Lawnswood

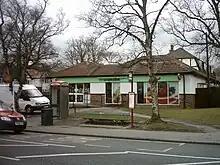
Lawnswood Co-op and Post Office

Lawnswood has most of its amenities on the western side of Otley Road. Lawnswood School lies on the Leeds Outer Ring Road. Along Otley Road there are several shops, including a Co-op, a post office (named 'Adel Post Office'), several banks as well as hairdressers, estate agents, delicatessens and other independent retailers. Towards the top end of Lawnswood is the Lawnswood Arms, a large detached public house, whilst on the opposite side of Otley Road there is an Esso Petrol Station.